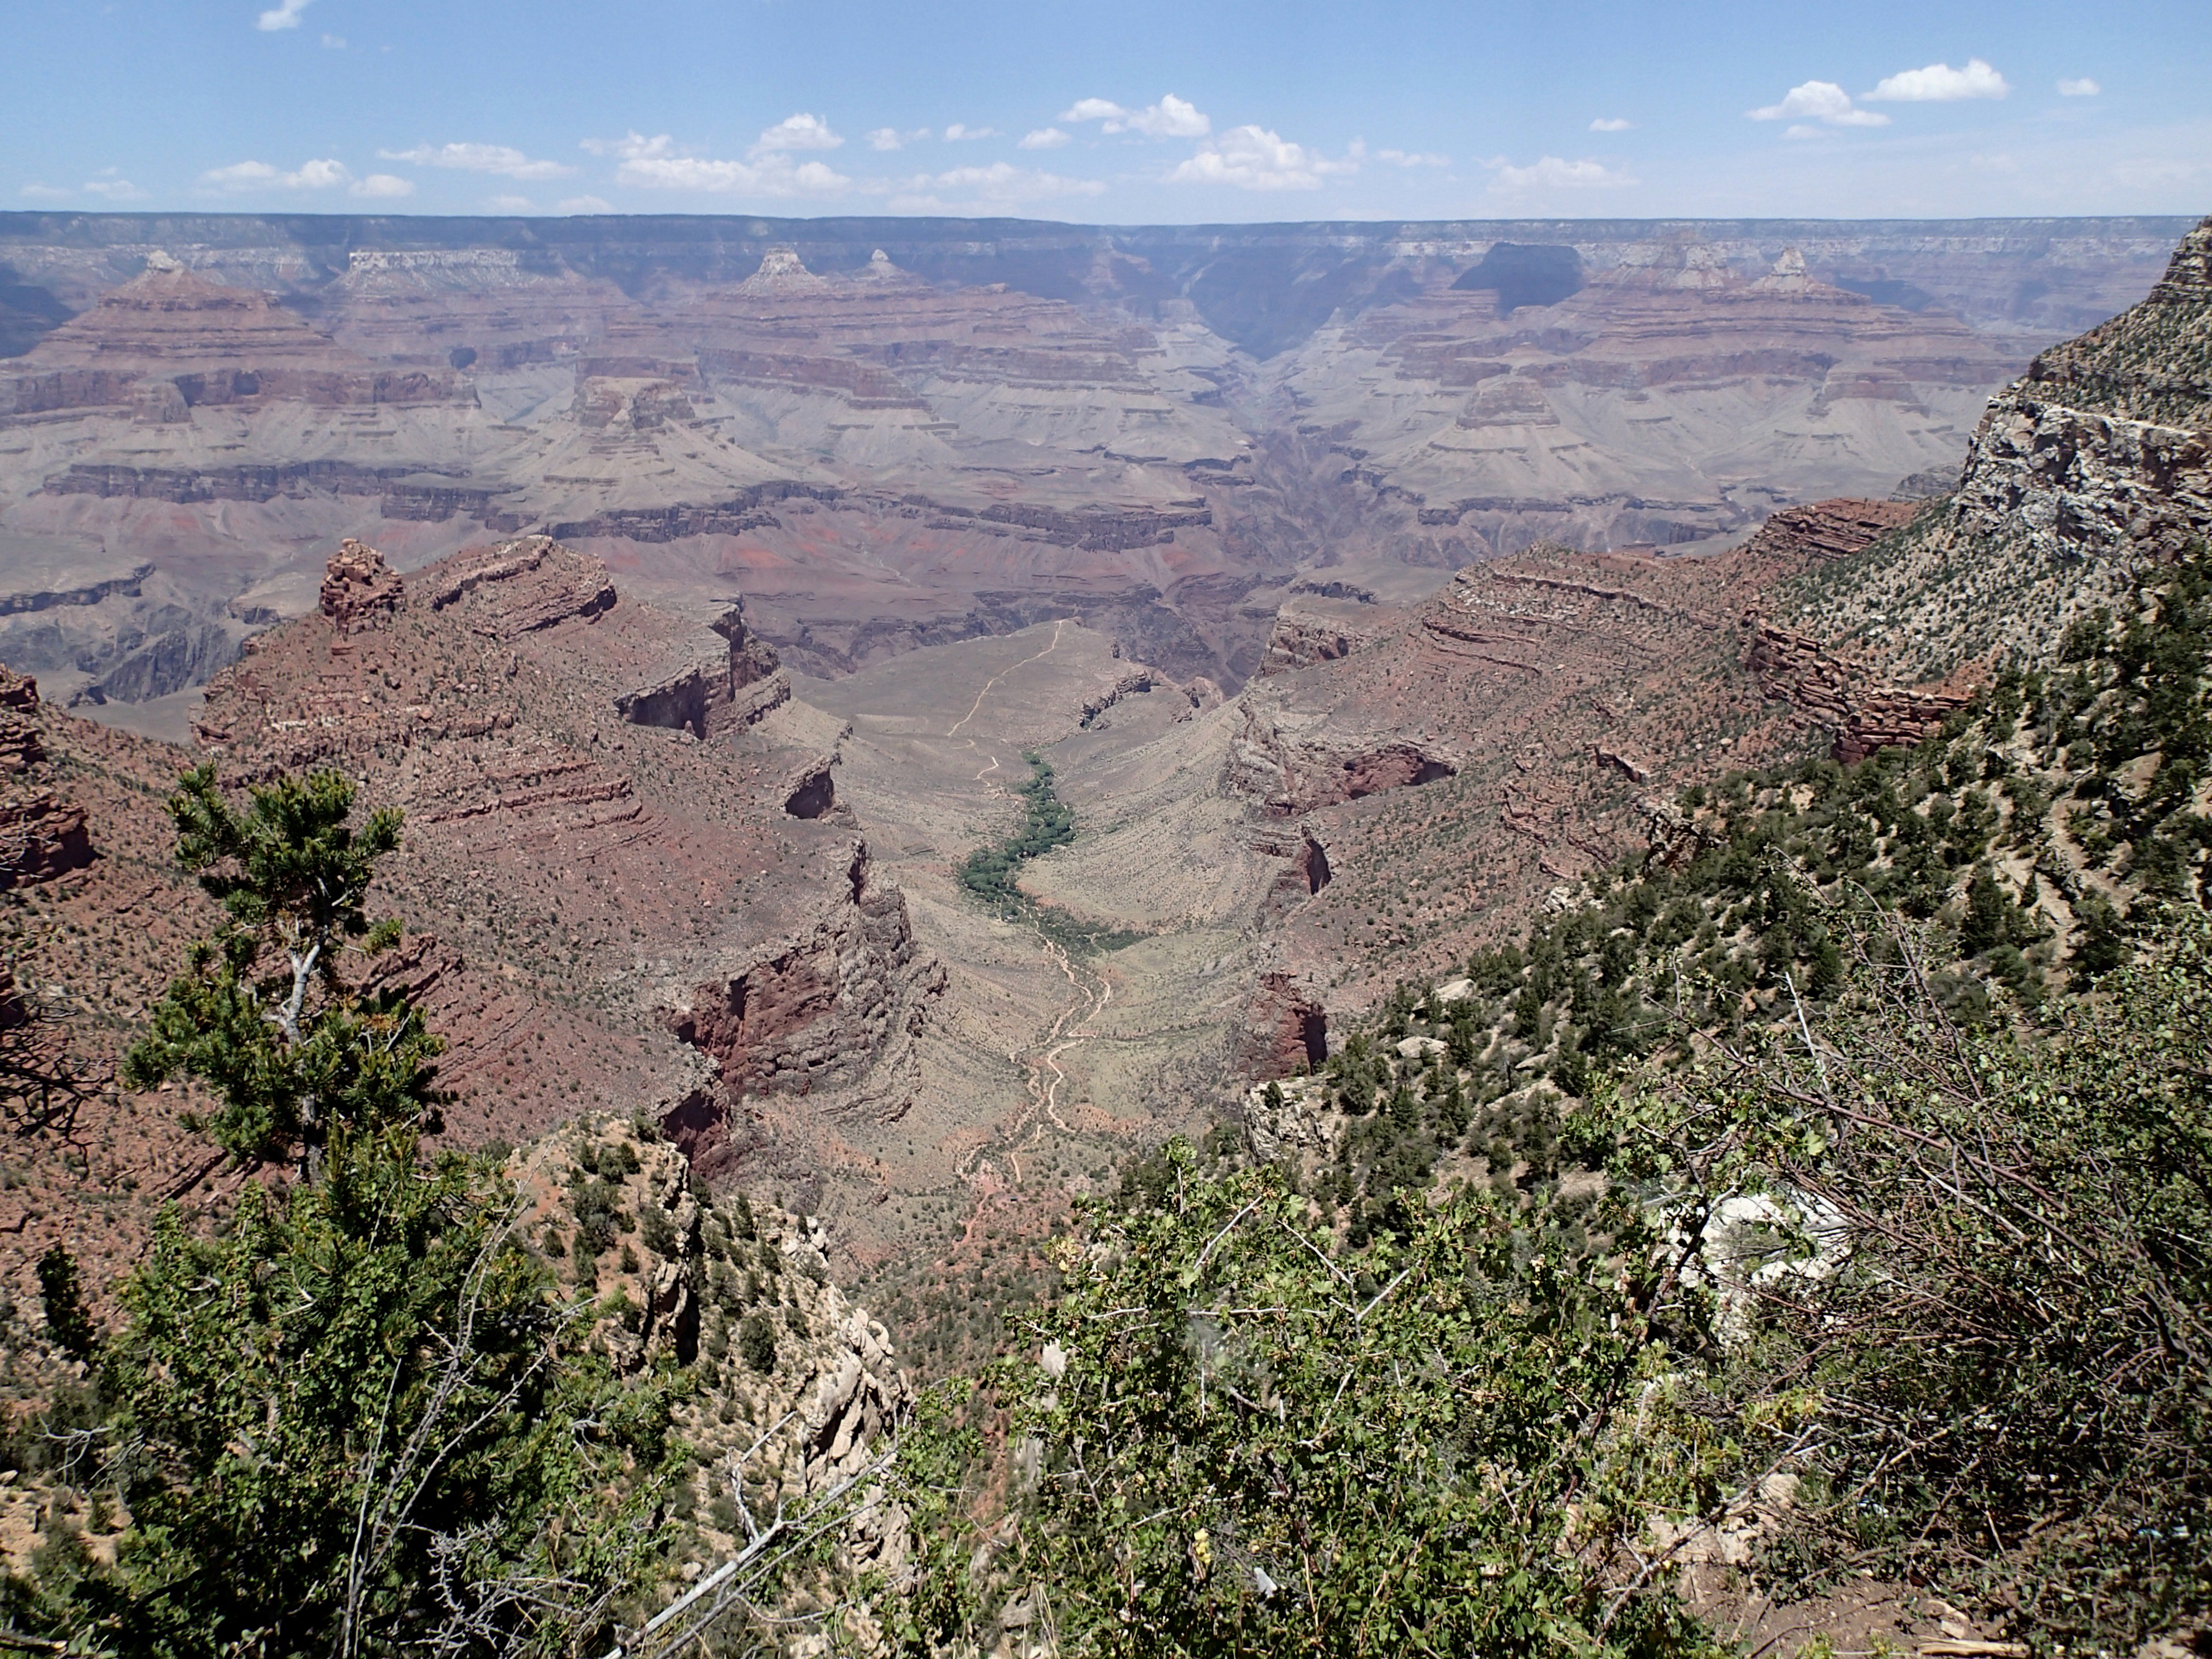
landscape, wilderness, walking, mountain, trail, valley, park, canyon, terrain, national park, ridge, geology, badlands, ravine, plateau, escarpment, grandcanyon, ecosystem, wadi, landform, geographical feature